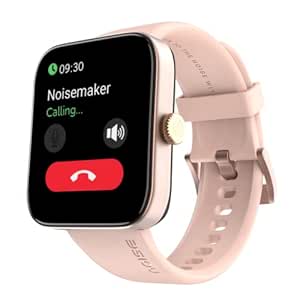
Noise Pulse Buzz 1.69" Bluetooth Calling Smart Watch with Call Function
Category: Electronics
Price: 1999 (list price: 4999)
Rating: 3.9 (7,571 ratings)
About this product: Bluetooth calling: Stay connected to the world, answer calls, store favourite contacts and dial from recent call logs, do it all with your smartwatch.|1.69” TFT LCD: Keep an eye on your day with a large and vivid display of our smartwatch.; 60 sports modes: Make fitness your priority and track your progress. Take your pick from a wide variety of sports modes and make your move.|150 cloud-based and customisable watch faces: Experiment with your fit. Choose from a plethora of watch faces and complete your look for the day.|Noise Health Suite: Keep a track of your well-being and health, right from your wrist with Noise Health Suite featuring a variety of health features.|Compatible Devices: Smartphone; Included Components: ‎Smartwatch, Magnetic Charger, User Manual, Warranty Card; Connectivity Technology: Usb